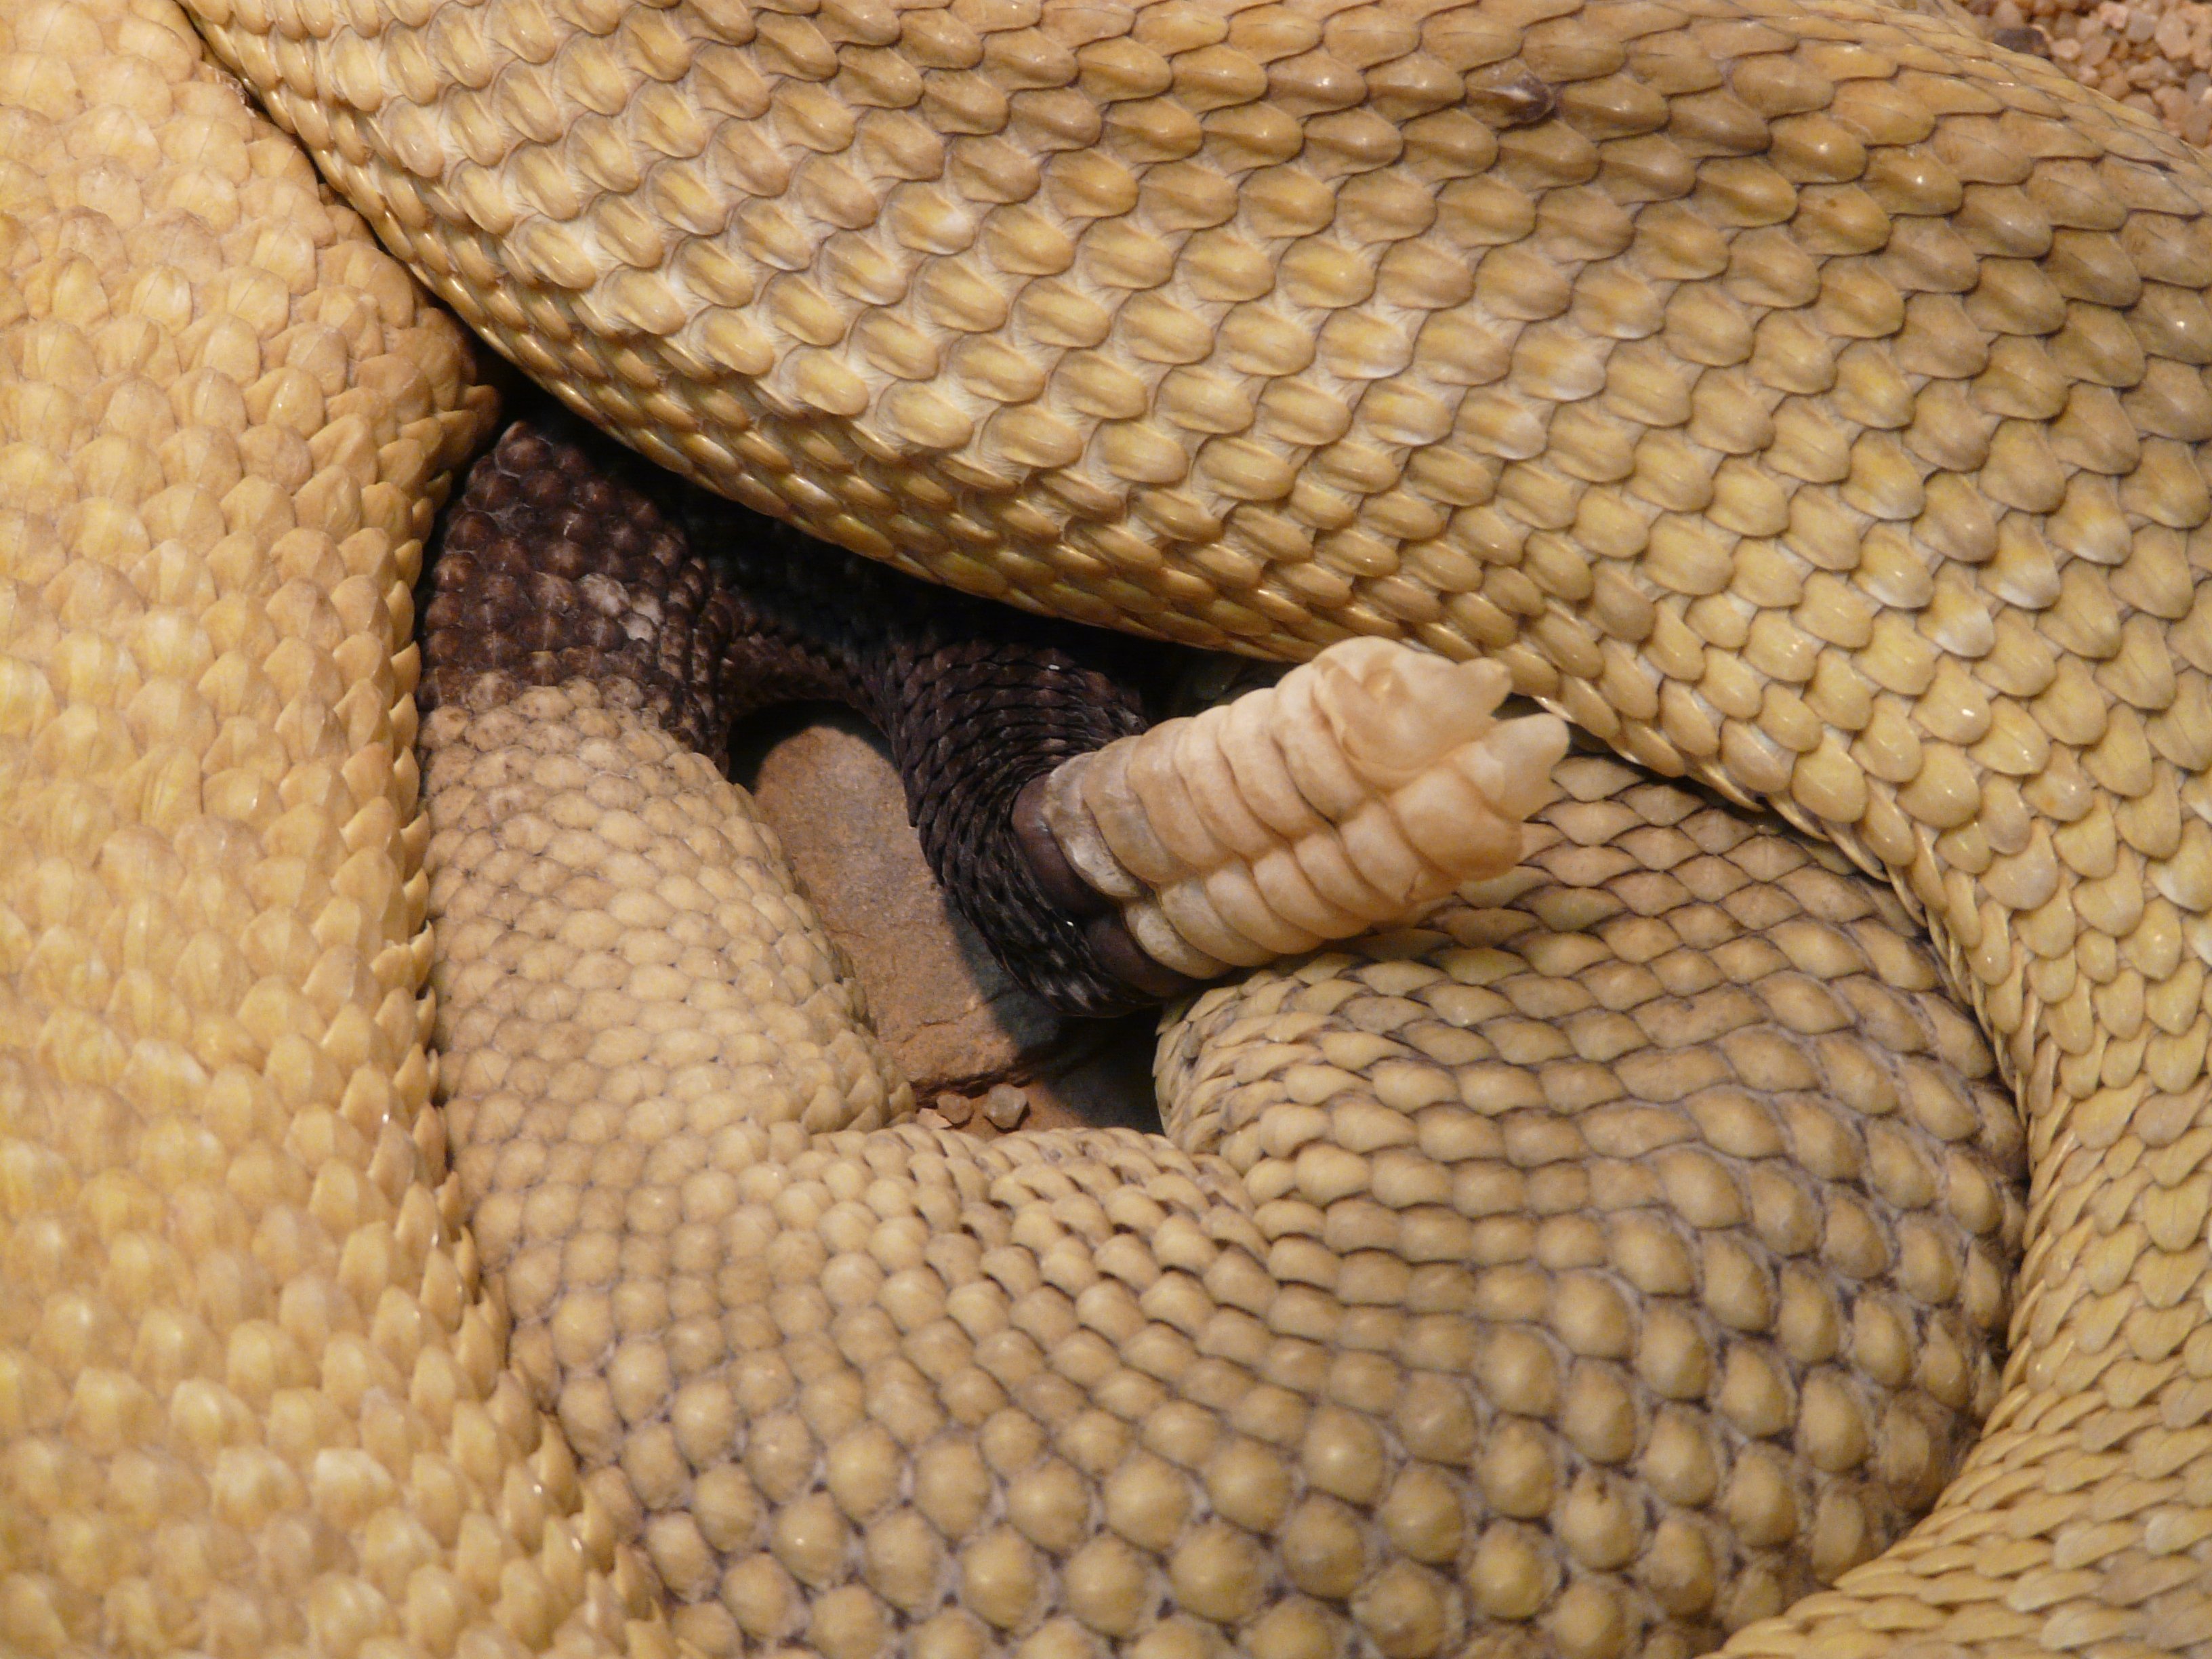
animal, gift, reptile, scale, tail, toxic, snake, rattlesnake, vertebrate, creature, creepy, risk, serpent, rattle, viper, elapidae, sidewinder, eastern diamondback rattlesnake, pit viper, boa constrictor, scaled reptile, boas, hognose snake, basilisk rattlesnake